J. & K. Smit

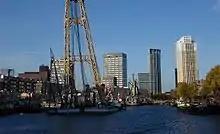
Floating sheerleg "Simson" in Rotterdam

On 1 January 1887 one new screw steamship was under construction, and three were getting rebuild. On 1 January 1891 J. & K. Smit had 2 paddle steamers and 1 screw boat under construction. The paddle steamer "Culemborg" of 56 by 6.5 m and 250 ton was launched in August 1891 had an engine by De Schelde. This compound machine of 325 ihp worked with 90 pounds steam pressure, and was installed in Vlissingen. Afterwards "Culemborg" had to return to the shipyard to be finished. In 1893 J. & K. Smit finished "Stad Rotterdam" of 40 by 6 m and 160 ihp.